Teen Wolf season 1

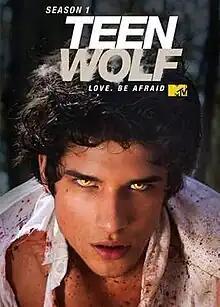
DVD cover

The first season of "Teen Wolf", an American supernatural drama, was developed by Jeff Davis based upon the 1985 film of the same name, premiered on June 5, 2011, and concluded on August 15, 2011, on the MTV network. The season featured 12 episodes.